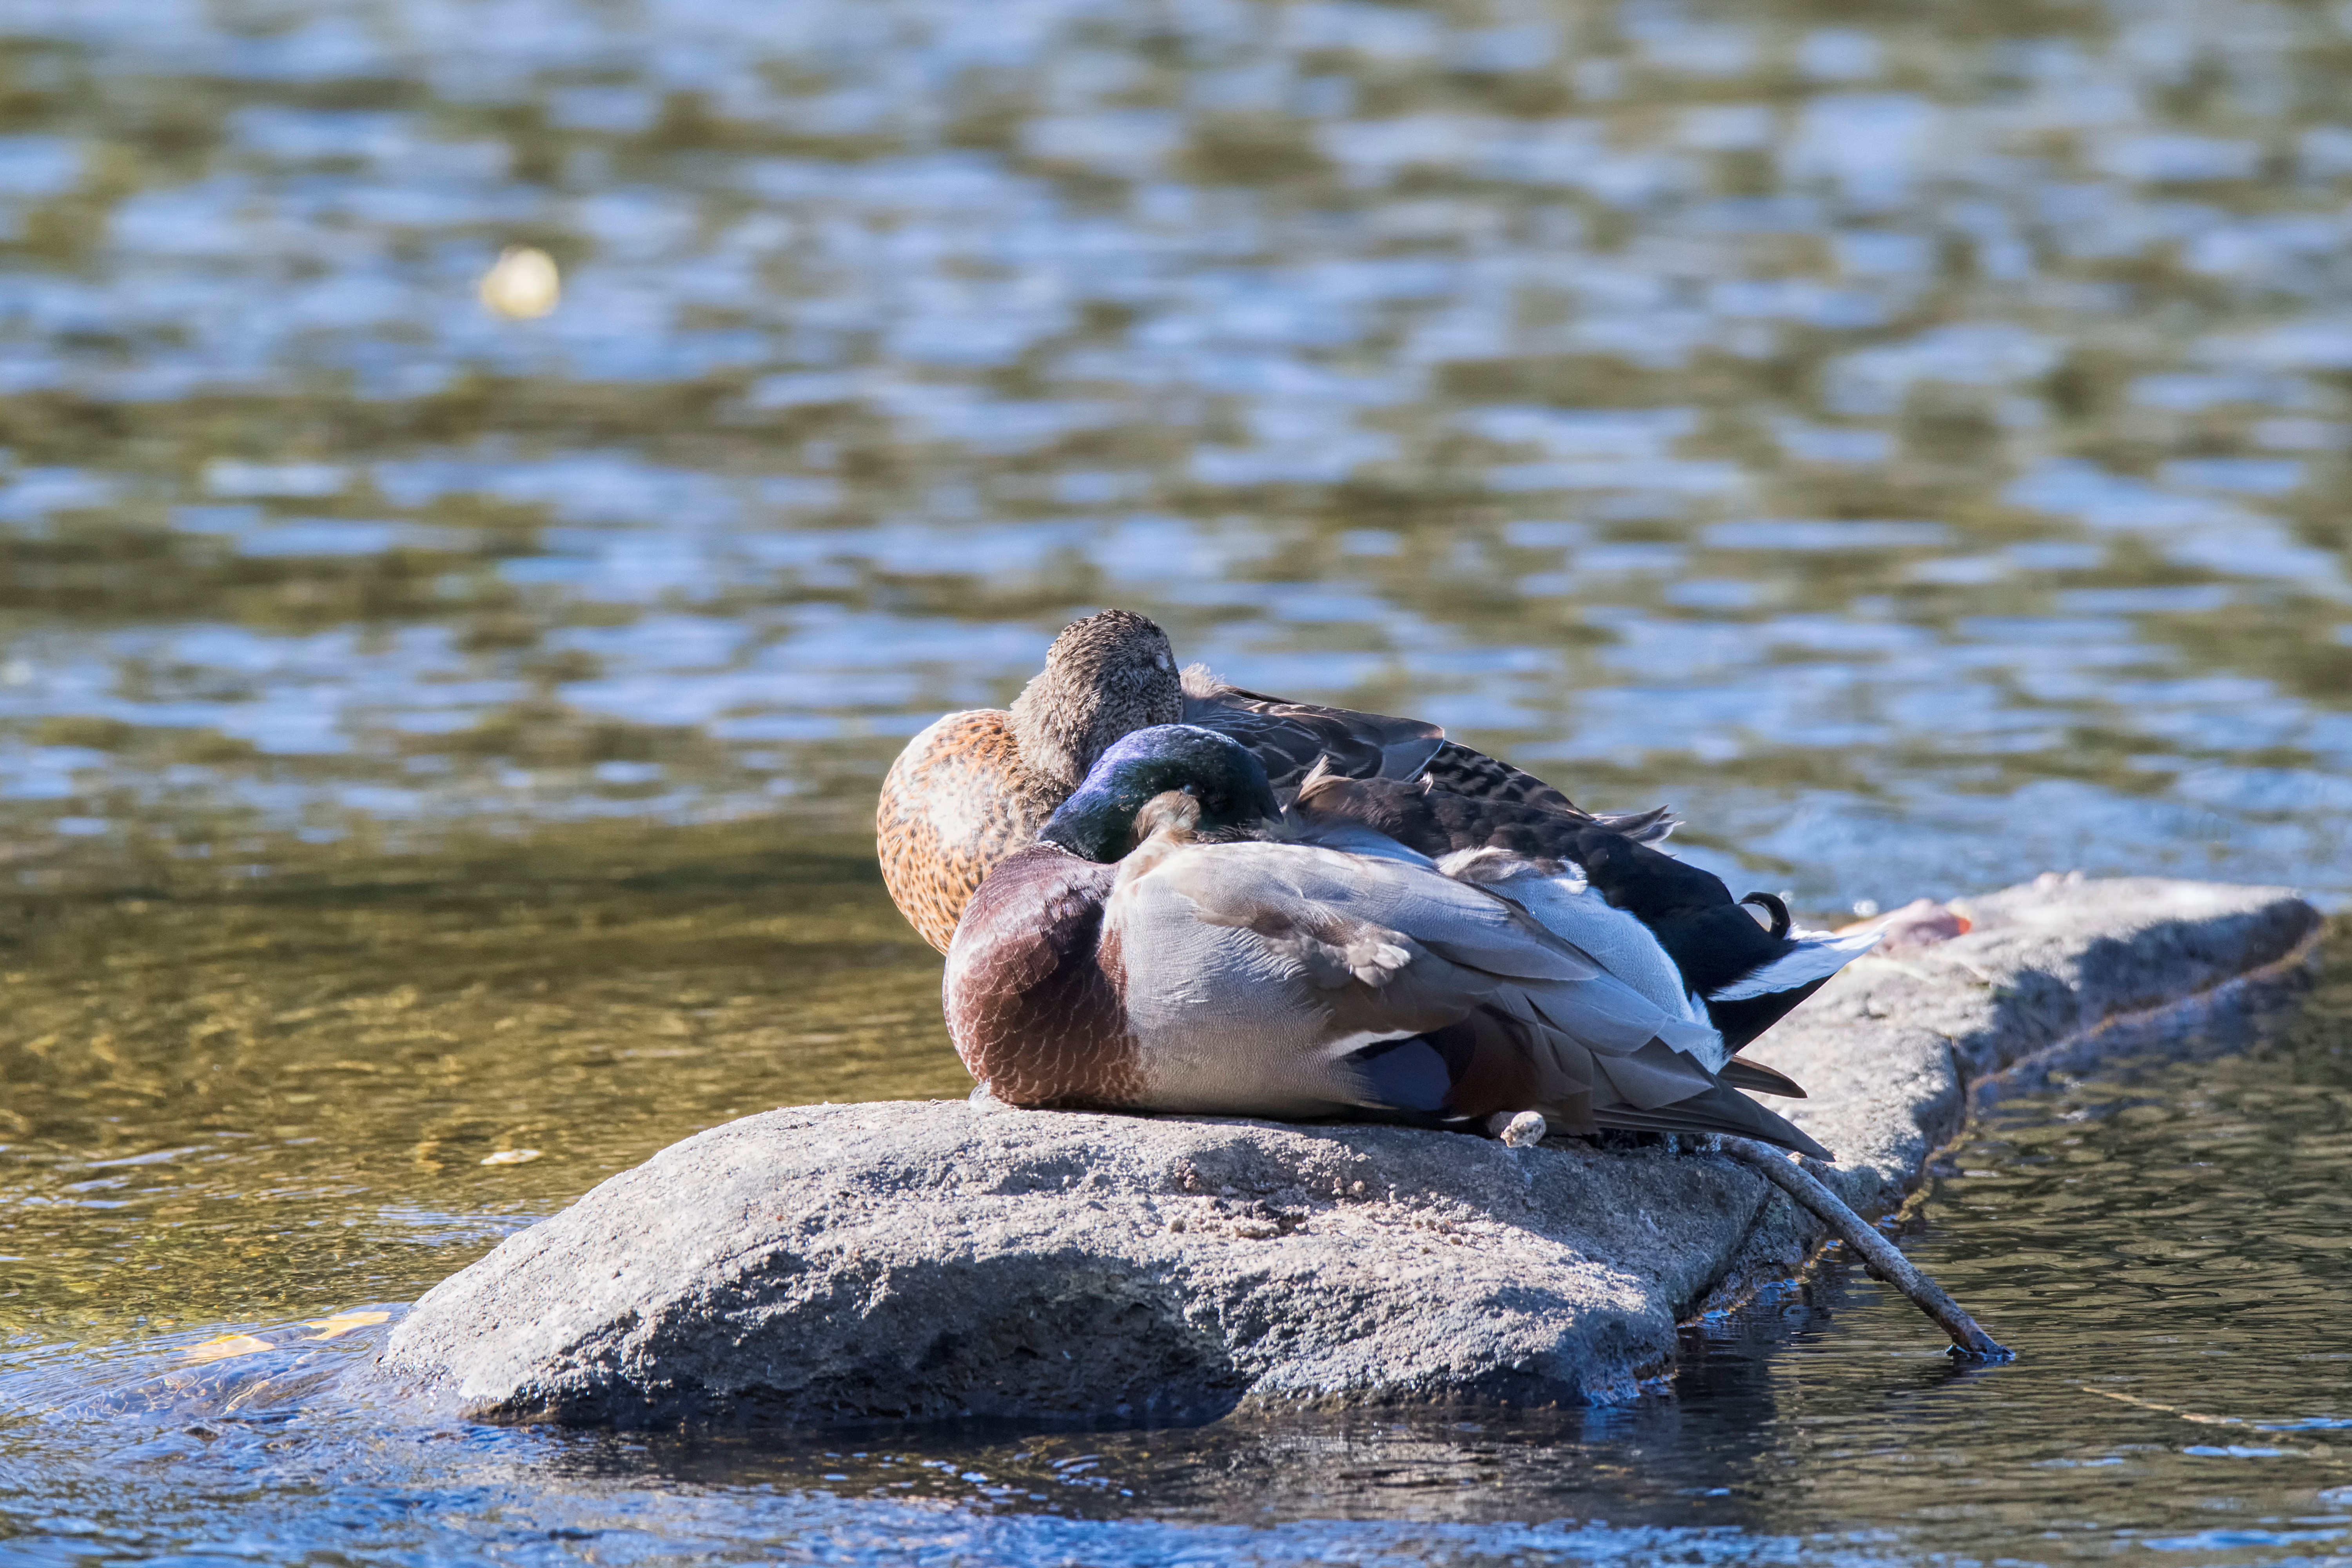
sea, water, bird, wildlife, fauna, duck, canada, vertebrate, quebec, colvert, waterfowl, water bird, mallard, canard, sherbrooke, oiseau, ducks geese and swans